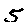
Label: 5